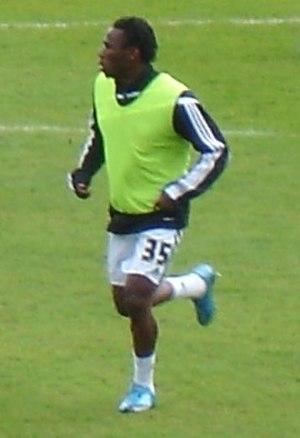
Onismor Bhasera, né le 7 janvier 1986 à Mutare au Zimbabwe, est un footballeur international zimbabwéen, qui évolue au poste de défenseur.